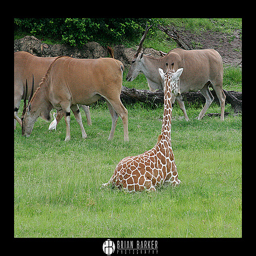
A giraffe sits near antelopes while they graze in a field.
A picture of a giraffe and water buffalo.
A giraffe is sitting in the grass watching other animals.
a giraffes laying down in the grass surrounded by other animals.
A giraffe sits in the grass next to horned animals.